Strobe Talbott

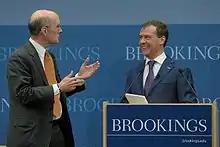
Talbott with Russian president Dmitry Medvedev whilst the latter was on a visit to the United States in April 2010

In 1972, Talbott, along with fellow Rhodes Scholar Robert Reich and friend David E. Kendall, rallied their friends Bill and Hillary Clinton to help the Texas campaign to elect George McGovern as president of the United States. In the 1980s, he was "Time"'s principal correspondent on Soviet-American relations, and his work for the magazine was cited in the three Overseas Press Club Awards won by "Time" in the 1980s. Talbott also wrote several books on disarmament. He translated and edited "Khrushchev Remembers: The Last Testament" (2 volumes, 1974) by Nikita S. Khrushchev.